Le Tigre (album)

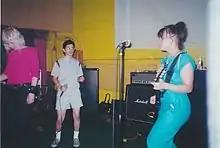
Fateman, Samson, and Hanna performing in September 2000

Le Tigre was formed by Kathleen Hanna, Johanna Fateman, and Sadie Benning. Hanna lived with Fateman while the two were in a band called the Troublemakers. Hanna had collaborated with Benning on a video for "Aerobicide" from Hanna's 1997 album "Julie Ruin". The three of them originally planned to come up with a live format for Hanna's songs as Julie Ruin, but they transitioned into making music.